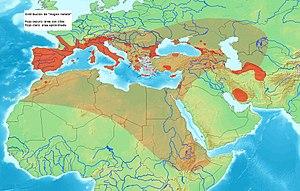
Hogna radiata est une espèce d'araignées aranéomorphes de la famille des Lycosidae. Elle est nommée en français Tarentule radiée, Fausse tarentule ou Hogna rayée.